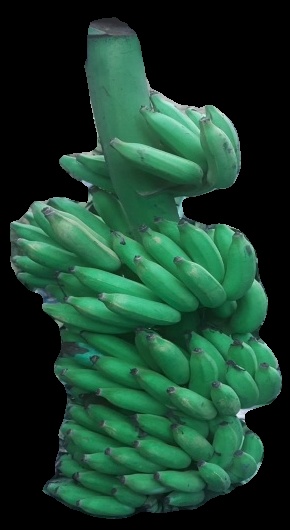
Variety: elakki-bale
Grade: grade1